2006 FA Community Shield

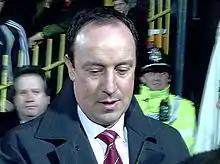
Liverpool manager Rafael Benítez felt that victory would give his team confidence for the coming season.

Chelsea lined up in a 4–3–3 formation while Liverpool, who kicked off the match, lined up in a 4–4–2. Within nine minutes Liverpool had taken the lead. Defender John Arne Riise ran with the ball from his own half and hit a shot from , which beat Chelsea goalkeeper Carlo Cudicini. Chelsea midfielder Ballack received the first booking of the match in the 7th minute after he kicked Liverpool midfielder Momo Sissoko, and his partner Frank Lampard was given a yellow card eight minutes later for kicking Boudewijn Zenden. Liverpool almost extended their lead in the 22nd minute, when Paulo Ferreira's pass to Cudicini caught him unaware, however, the ball went wide of the Chelsea goal and out for a corner. Chelsea made the first substitution of the match in the 26th minute, when debutant Salomon Kalou replaced the injured Ballack. Cudicini kept the score at 1–0 in the 42nd minute, when he made saves to deny González and then a subsequent Peter Crouch shot. Chelsea scored two minutes later when Lampard passed the ball cross-field to striker Shevchenko who controlled the ball on his chest and shot past Liverpool goalkeeper Pepe Reina to level the score at 1–1.